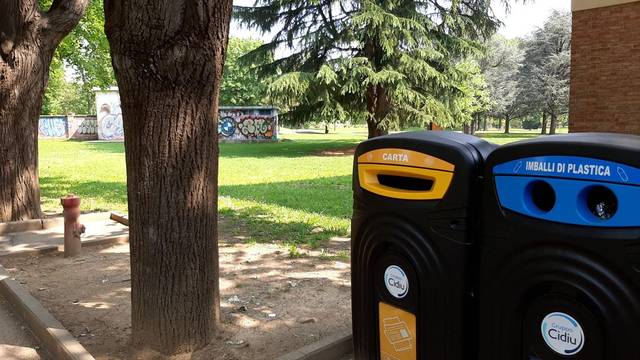
Region: Italy
Coordinates: 45.079, 7.579